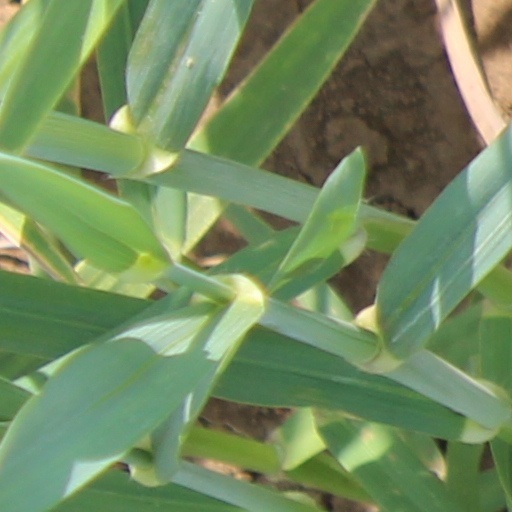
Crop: wheat